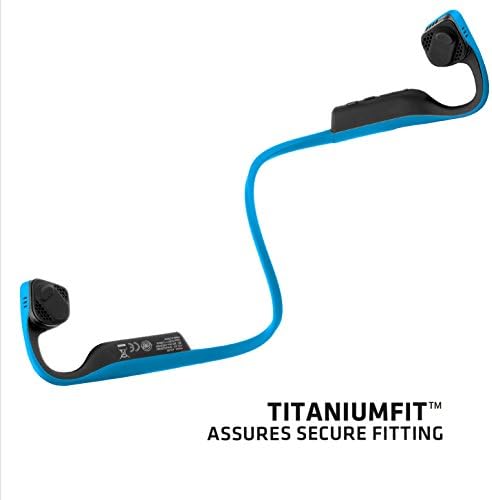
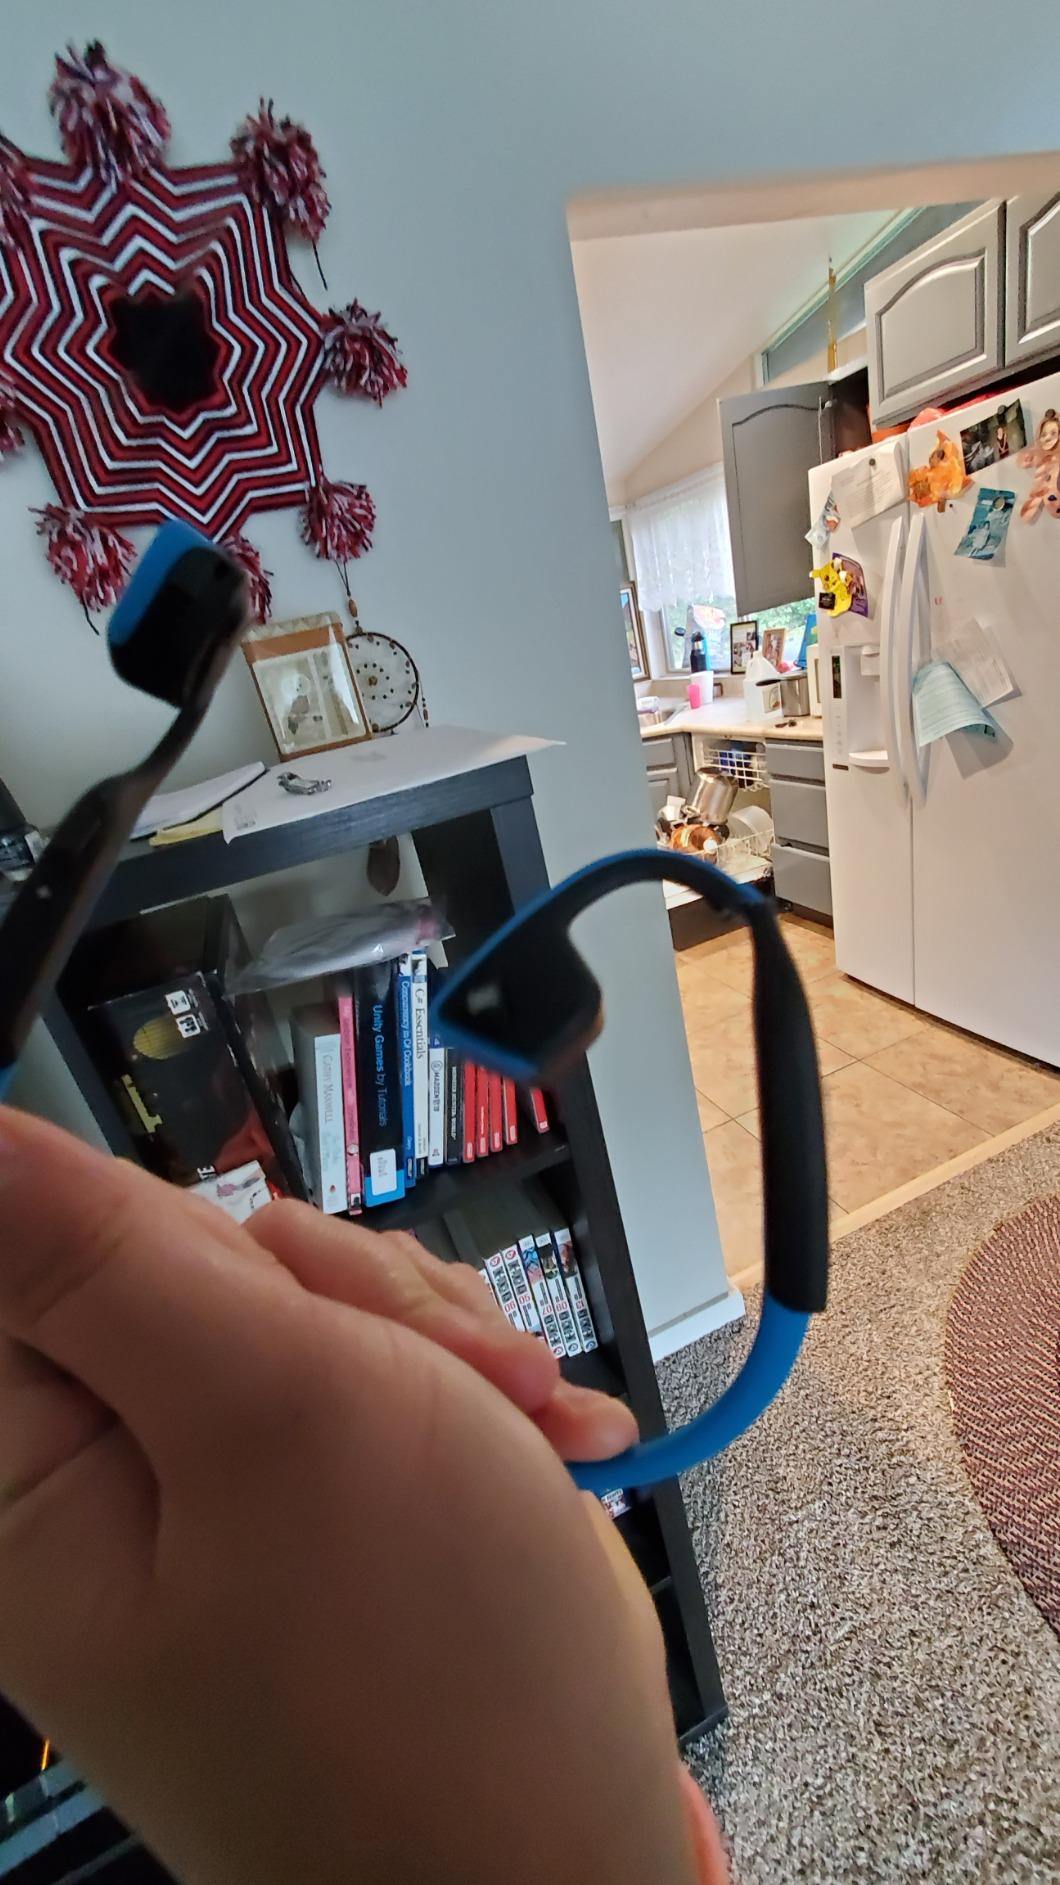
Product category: headphones
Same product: yes